John Duncan (theologian)

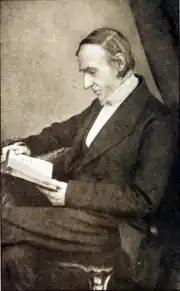
John Duncan from Colloquia peripatetica (6th edn.)

He is buried under a large obelisk in the north-east section of the Grange Cemetery in Edinburgh. His tombstone refers to him as "an eminent scholar and metaphysician, a profound theologian, a man of tender piety and of a lowly loving spirit."